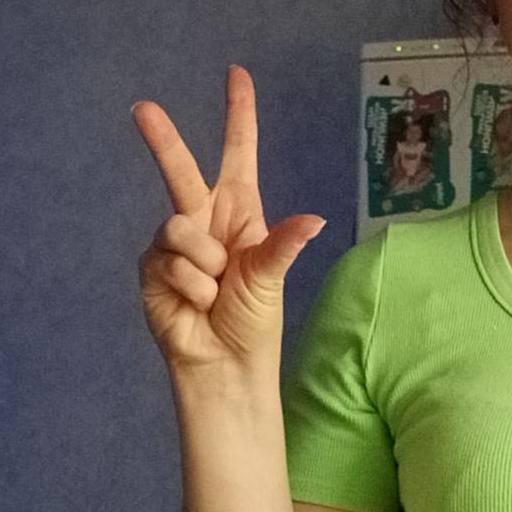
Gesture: three2